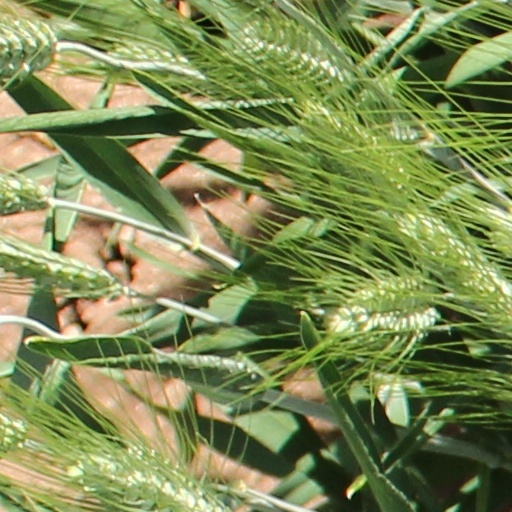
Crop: wheat